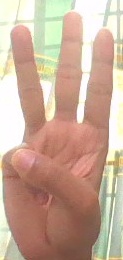
ASL sign: 6